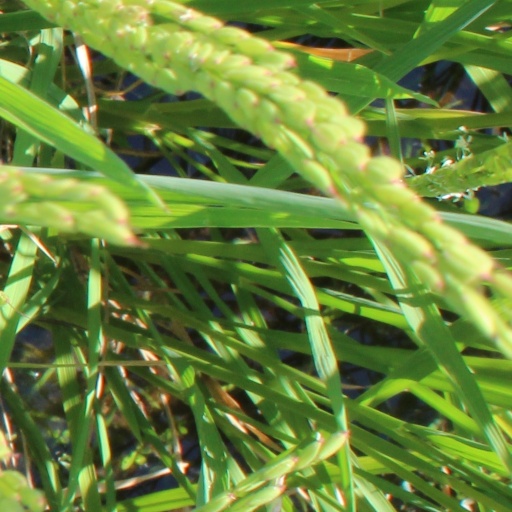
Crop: rice